Viersen (district)

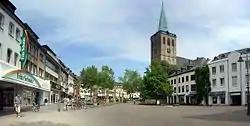
Panoramic view of the Remigius square in Viersen.

In 1816, the new Prussian government created the district of "Kempen". Originally belonging to the Regierungsbezirk Kleve which was dissolved in 1822, Kempen has since then belonged to Düsseldorf. In 1929 the district was enlarged significantly and renamed "Kempen-Krefeld".